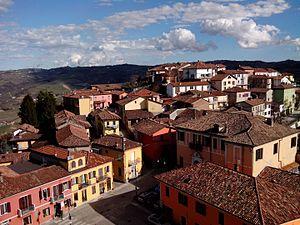
Diano d'Alba est une commune italienne de la province de Coni dans la région Piémont en Italie.